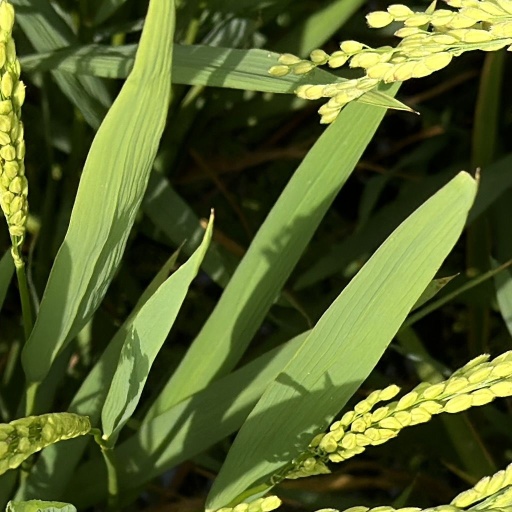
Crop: rice